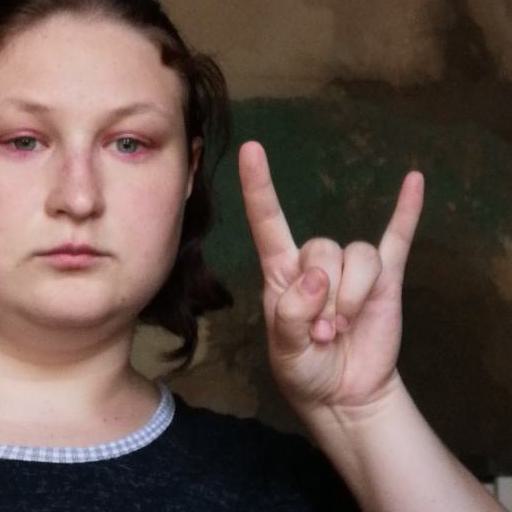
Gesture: rock